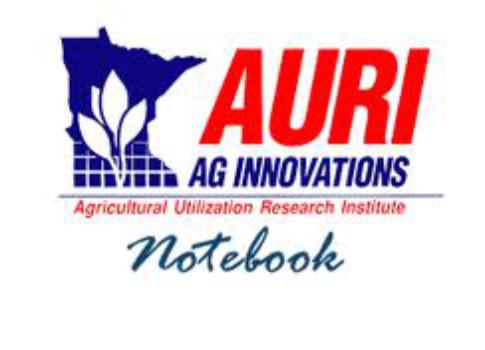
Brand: Auri
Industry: Others